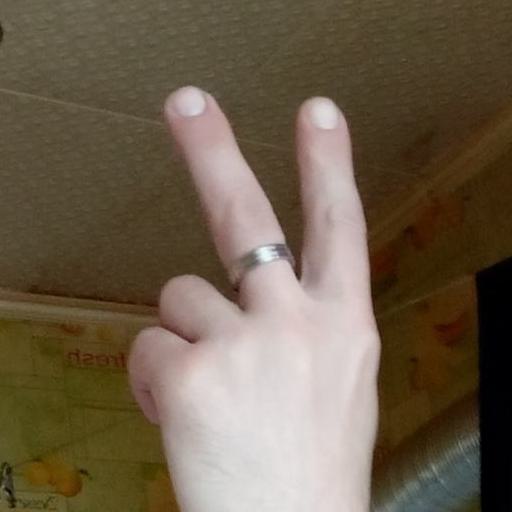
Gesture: peace_inverted